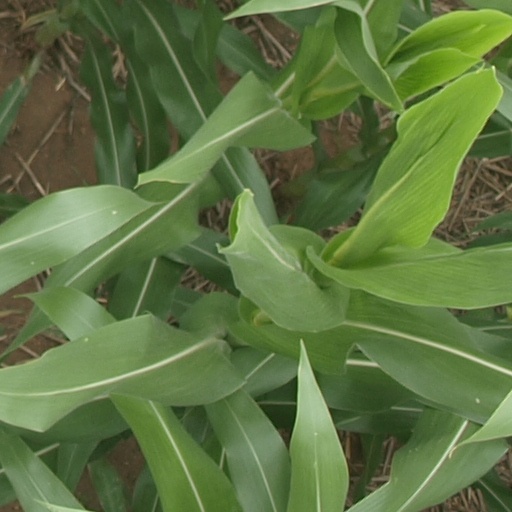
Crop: maize; corn